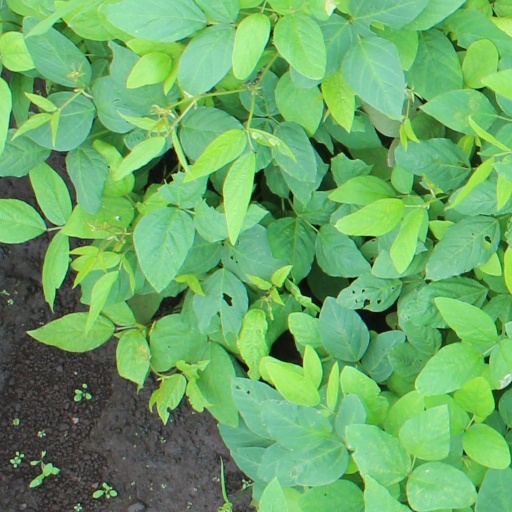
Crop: soybean